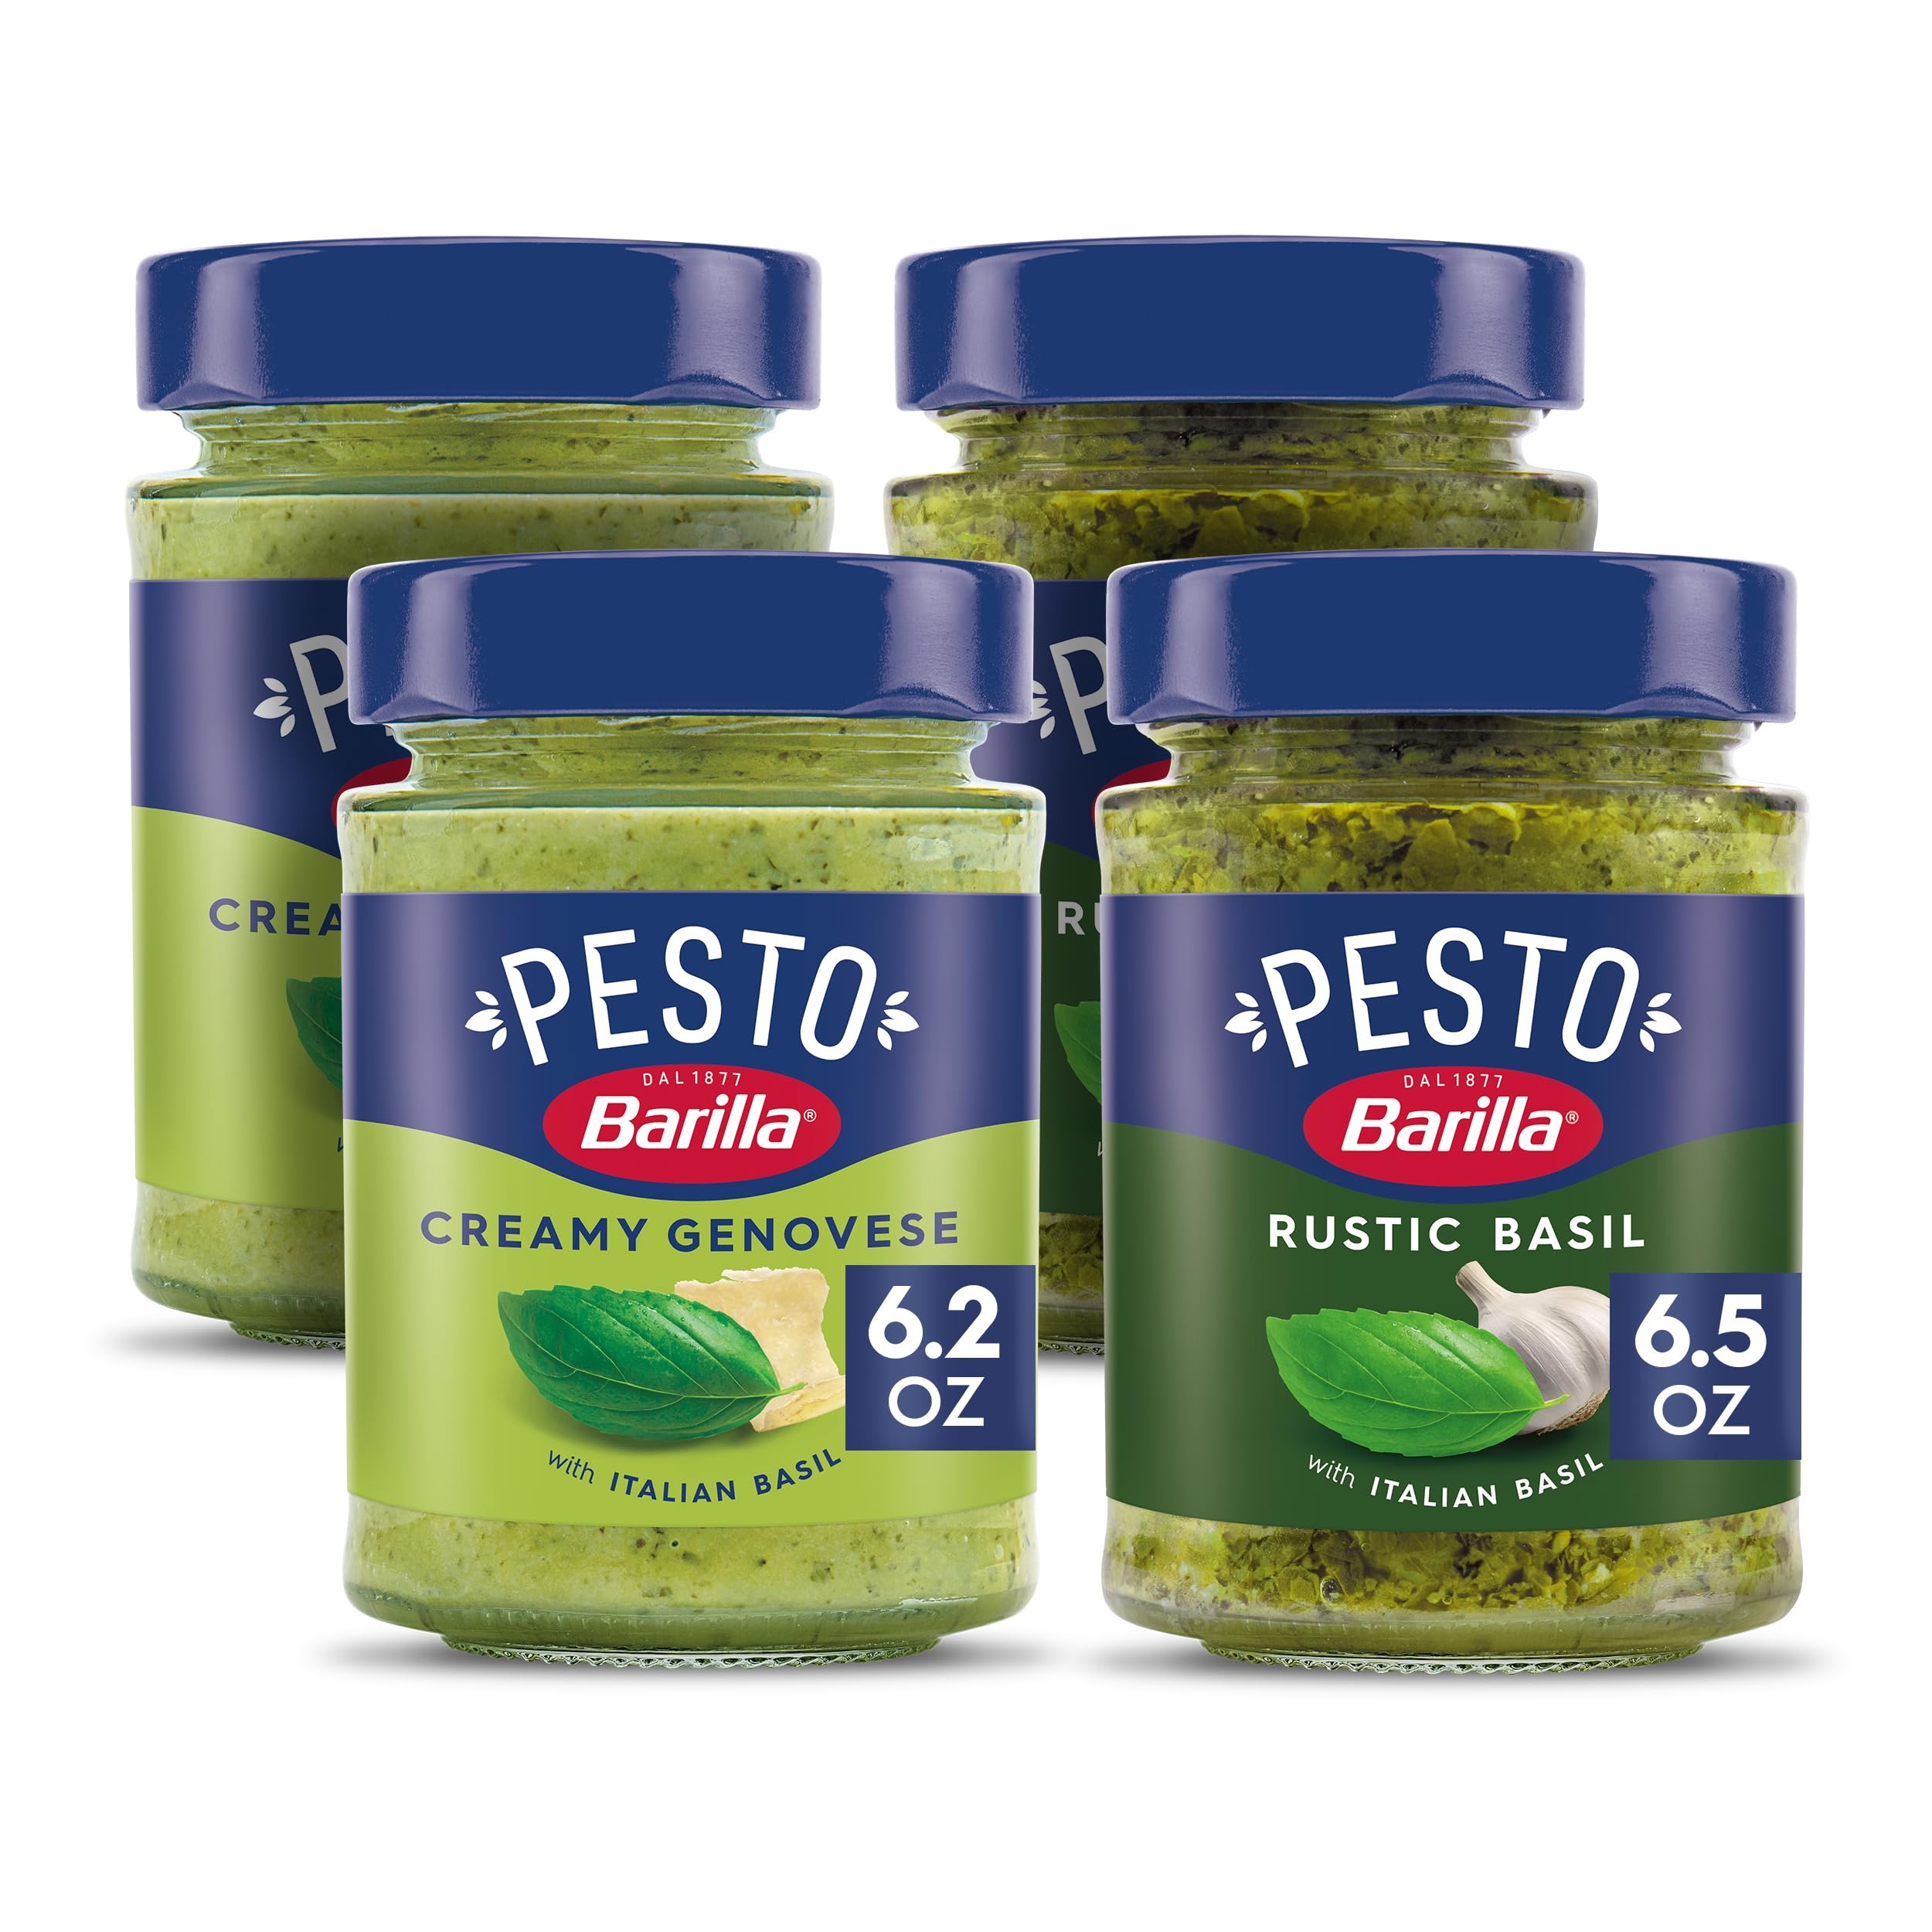
Item Name: Barilla Creamy Genovese and Rustic Basil Pesto Sauce Made with Italian Basil and Cheeses, Pasta Sauce and Spread, Pack of 4
Bullet Point 1: Smooth, creamy texture and timeless Italian flavor
Bullet Point 2: Blend of fragrant basil and freshly grated cheeses
Bullet Point 3: Carefully crafted from high-quality, Italian ingredients
Bullet Point 4: Pairs perfectly with your favorite Barilla pasta
Bullet Point 5: Can be also be added to sandwiches, served as a dip and more!
Bullet Point 6: Free from shellfish and soy
Value: 25.4
Unit: Ounce

Price: 5.74